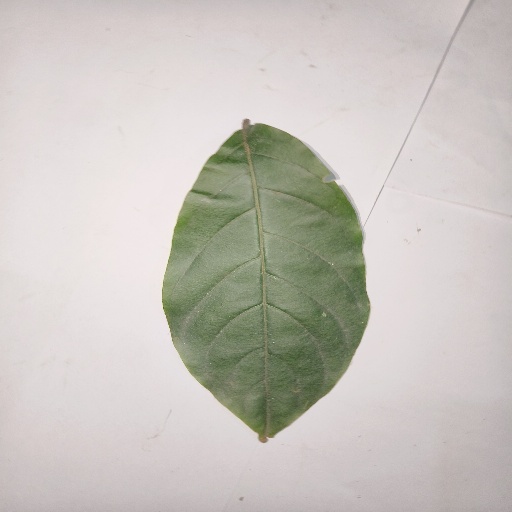
Species: HariTaki
Leaf condition: Healthy Leaf